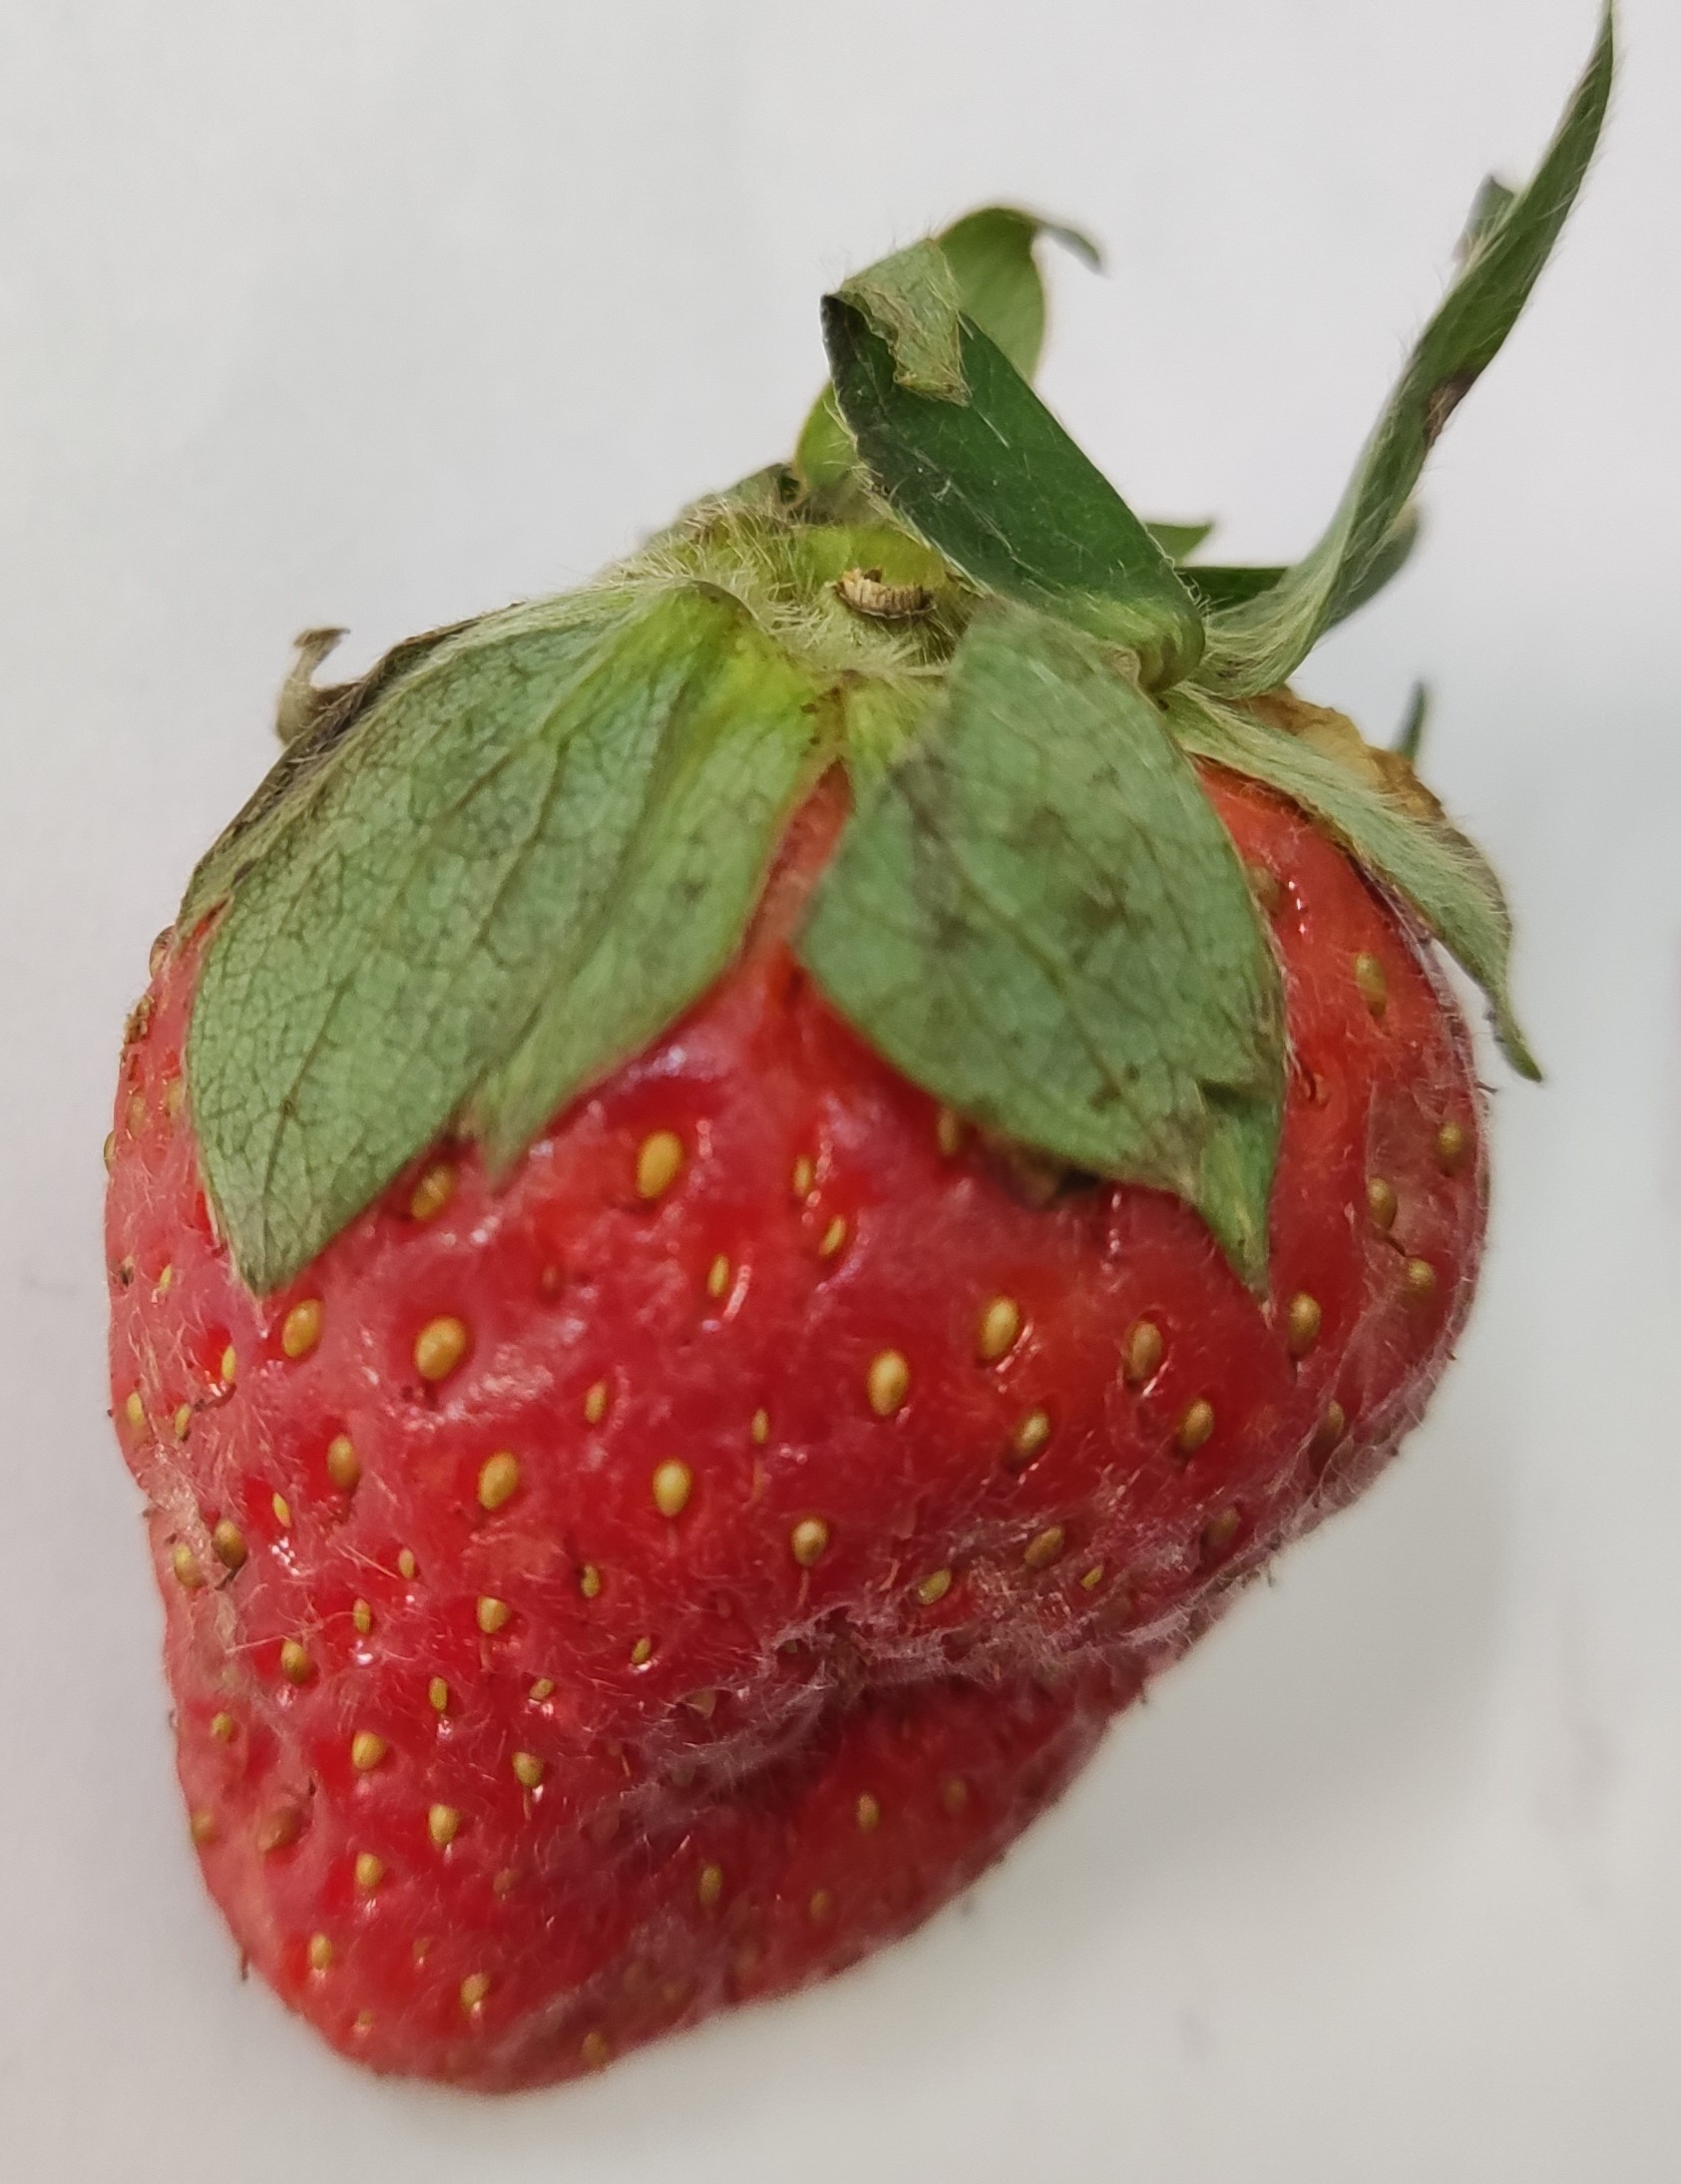
Fruit: strawberry
Condition: fresh